Malawi

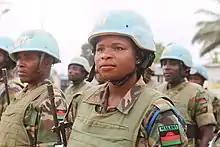
Malawian female soldier

The ratio of male to female students shows women's access to schooling starts on a par with men's. Female students in Malawi see consistent declines as age increases. The life expectancy of women was approximately 58 in 2010, and 66 in 2017. The maternal mortality rate in Malawi is particularly low compared with countries at similar levels of development.